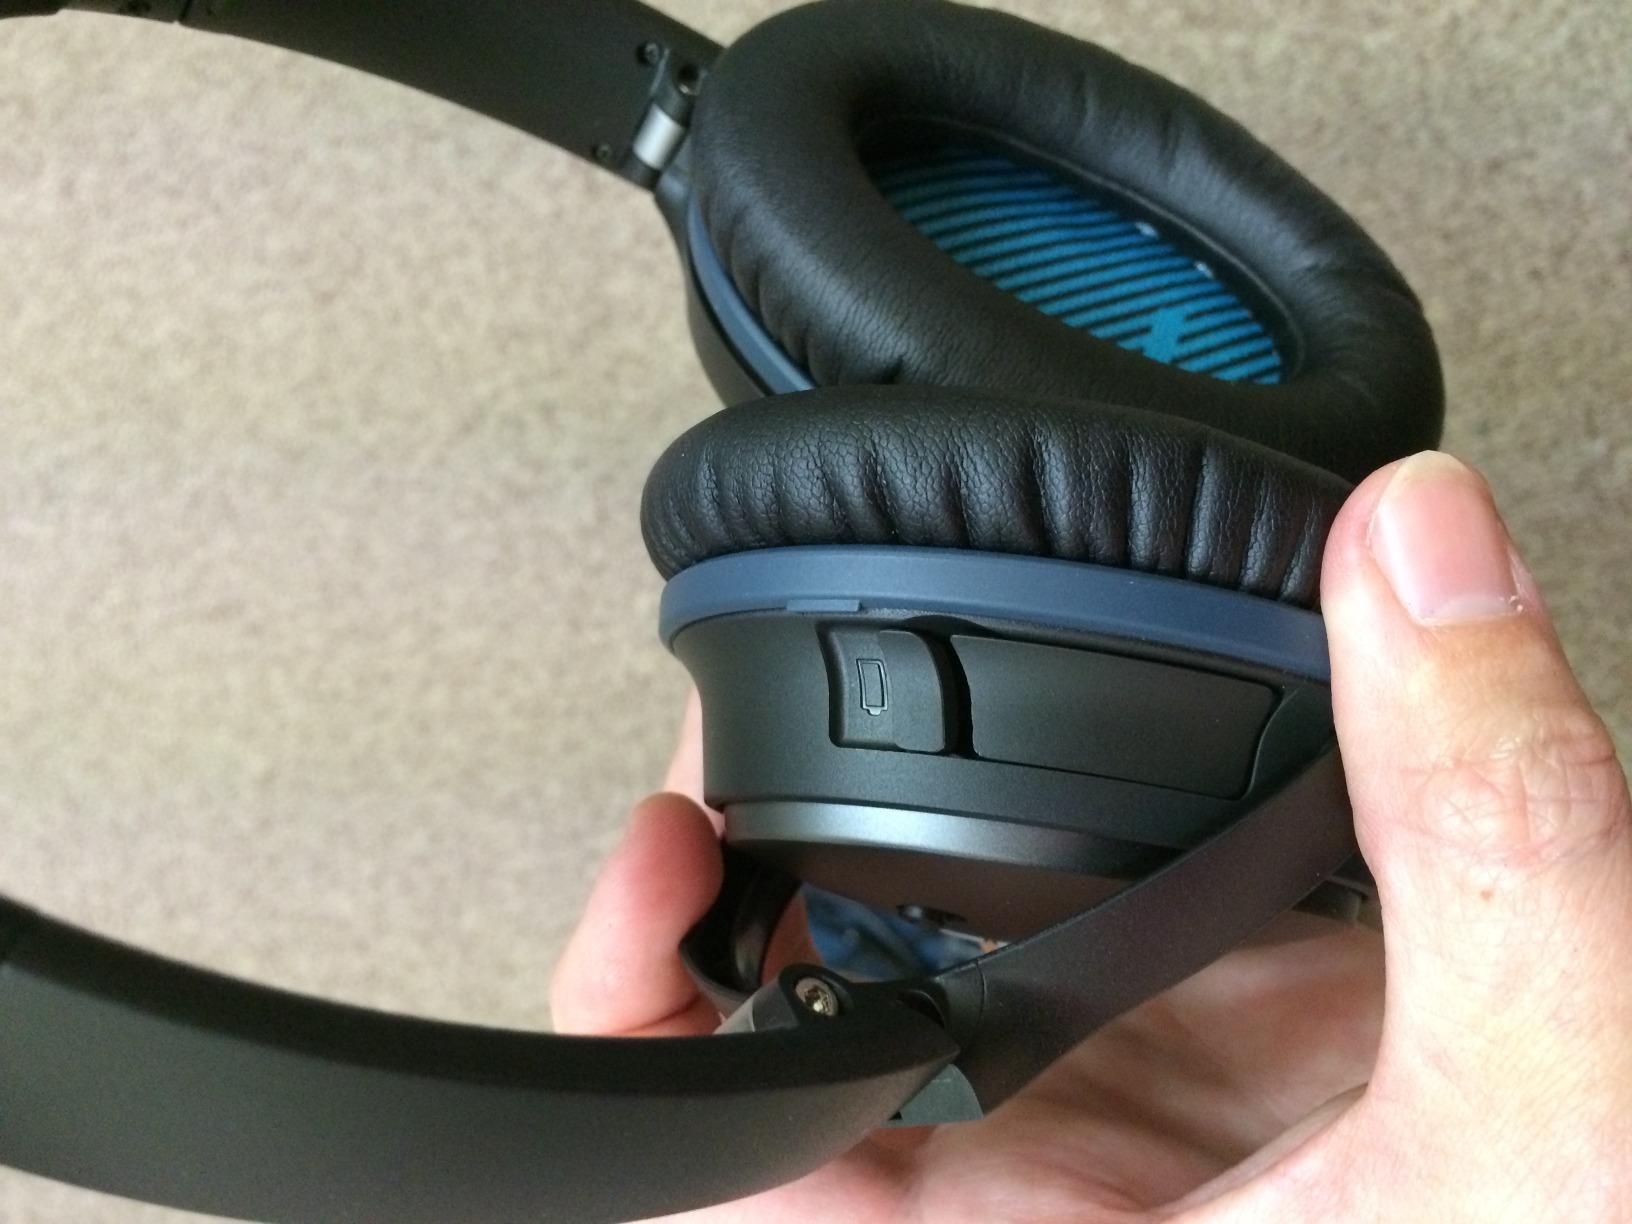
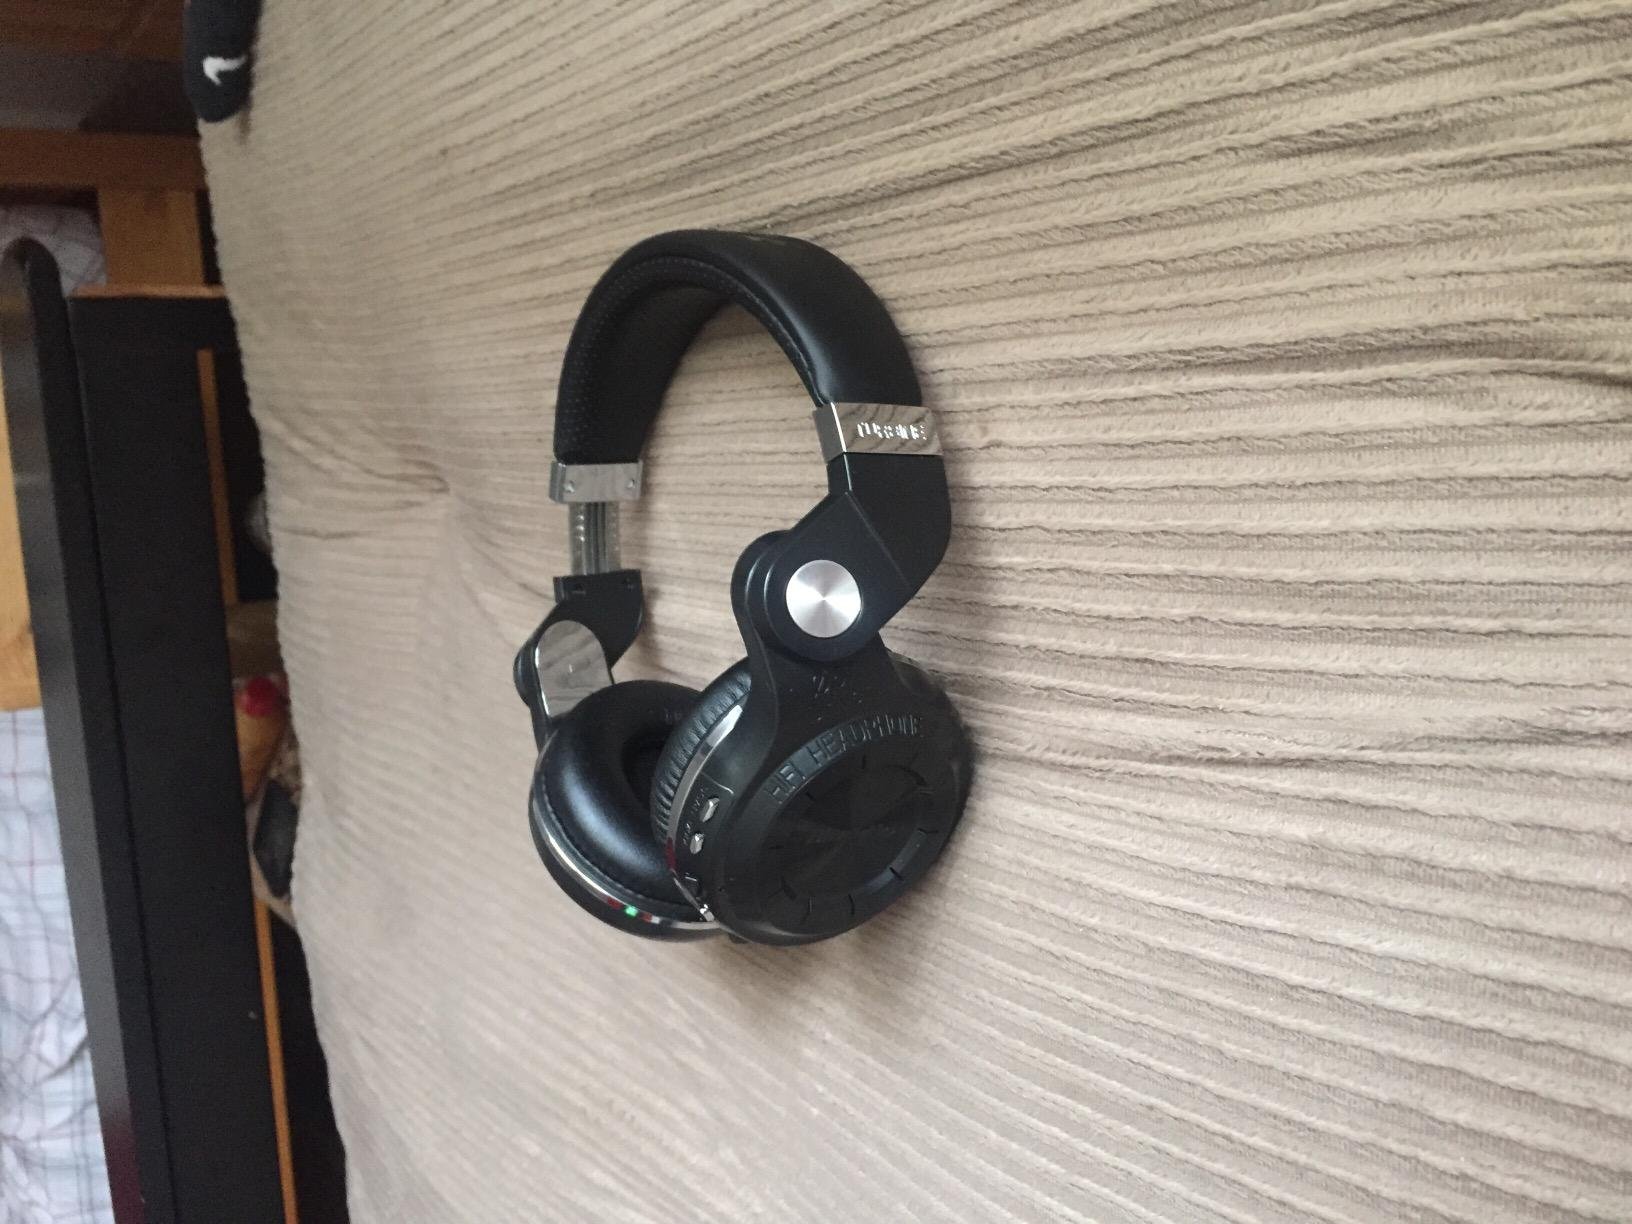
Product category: headphones
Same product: no